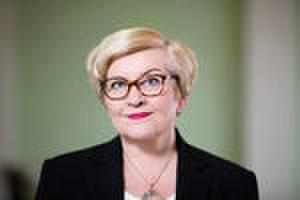
Anu Helena Vehviläinen, née le 9 septembre 1963 à Leppävirta, est une femme politique finlandaise membre du Parti du centre. Elle est députée de la circonscription de Savonie-Carélie à la Diète nationale entre 1999 et 2003, et depuis 2007, ministre des Transports entre 2007 et 2011 et des Affaires locales et des Réformes de 2015 à 2019.